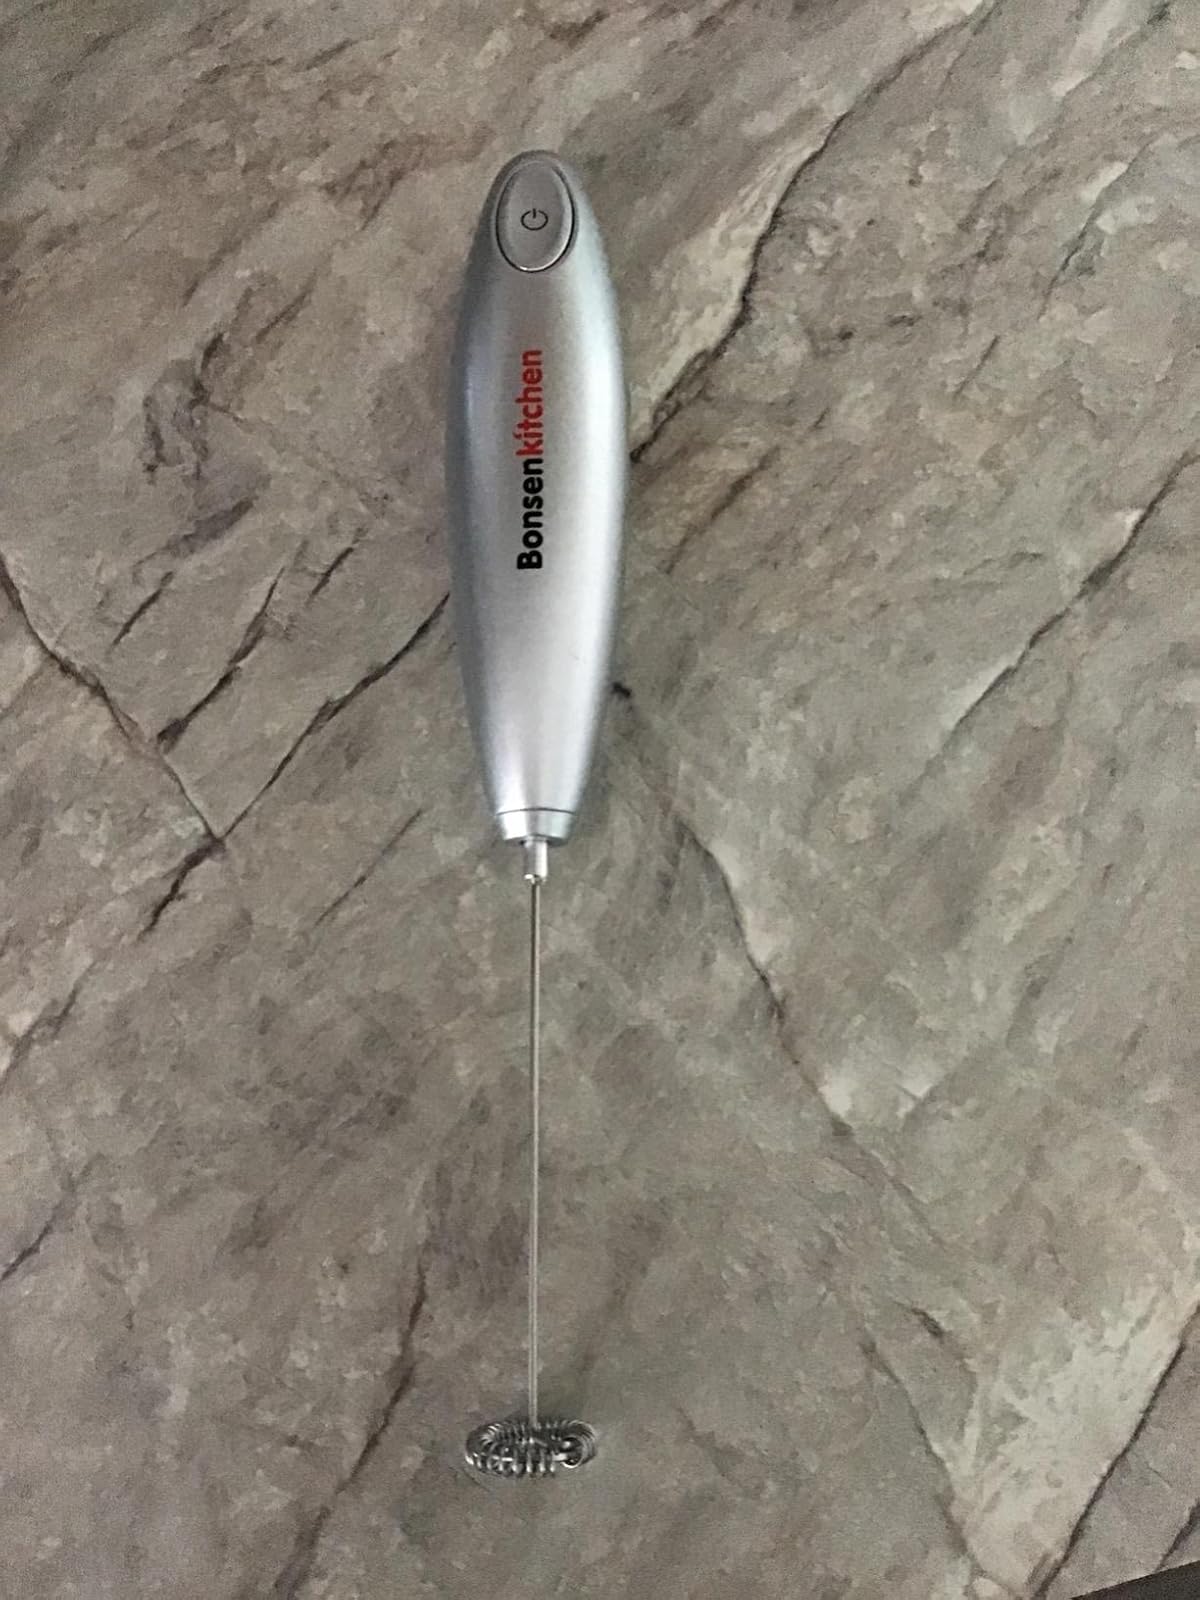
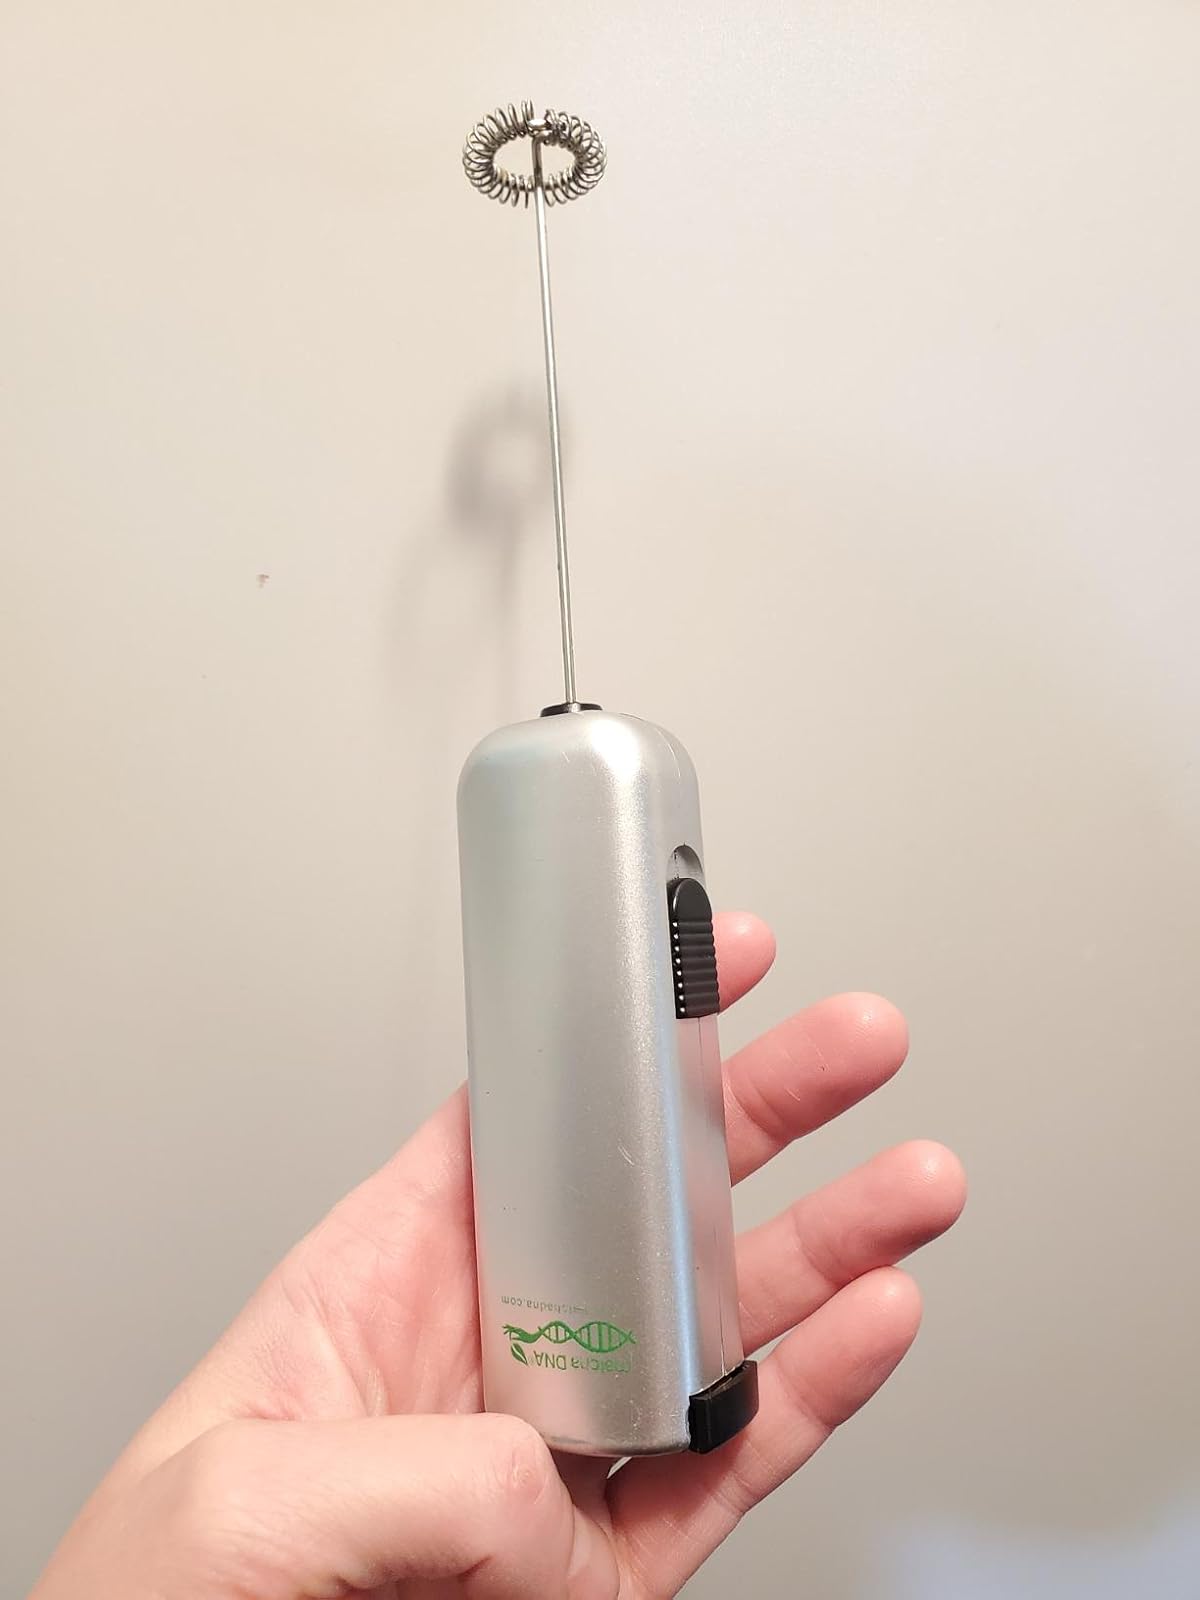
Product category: items_mixer
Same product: no